Ripped: How the Wired Generation Revolutionized Music

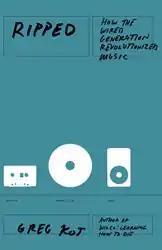

Ripped: How the Wired Generation Revolutionized Music (2009) is a book investigating the business aspects of the music industry by Chicago Tribune rock critic Greg Kot who is the cohost of the Chicago Public Radio show, "Sound Opinions". It covers the revolution of music access and consumption resulted by the digital age and the effects it has on the music industry. The book also details the ways that artists have altered their business model in response to these changes to take advantage of digital distribution and peer-to-peer file sharing. Kot uses his firsthand access to illustrate how major recording artists have responded to the declining relevance of the big record companies. The Metallica and Napster case back in 2000 is brought up defining Metallica's clear stance on file-sharing. On the other hand, already highly successful musicians such as Trent Reznor and Prince believed in giving away their albums. The book mentions Radiohead's prior hesitation of becoming an independent band due to having to deal with all the business aspects of the industry such as setting up their own business meetings. However, the band was not satisfied with the fact that their major label could not keep up with how fans were downloading their music off the Internet. Eventually Radiohead put up their album "In Rainbows" (2007) on their website through a pay what you want model where fans can decide how much the album is worth.